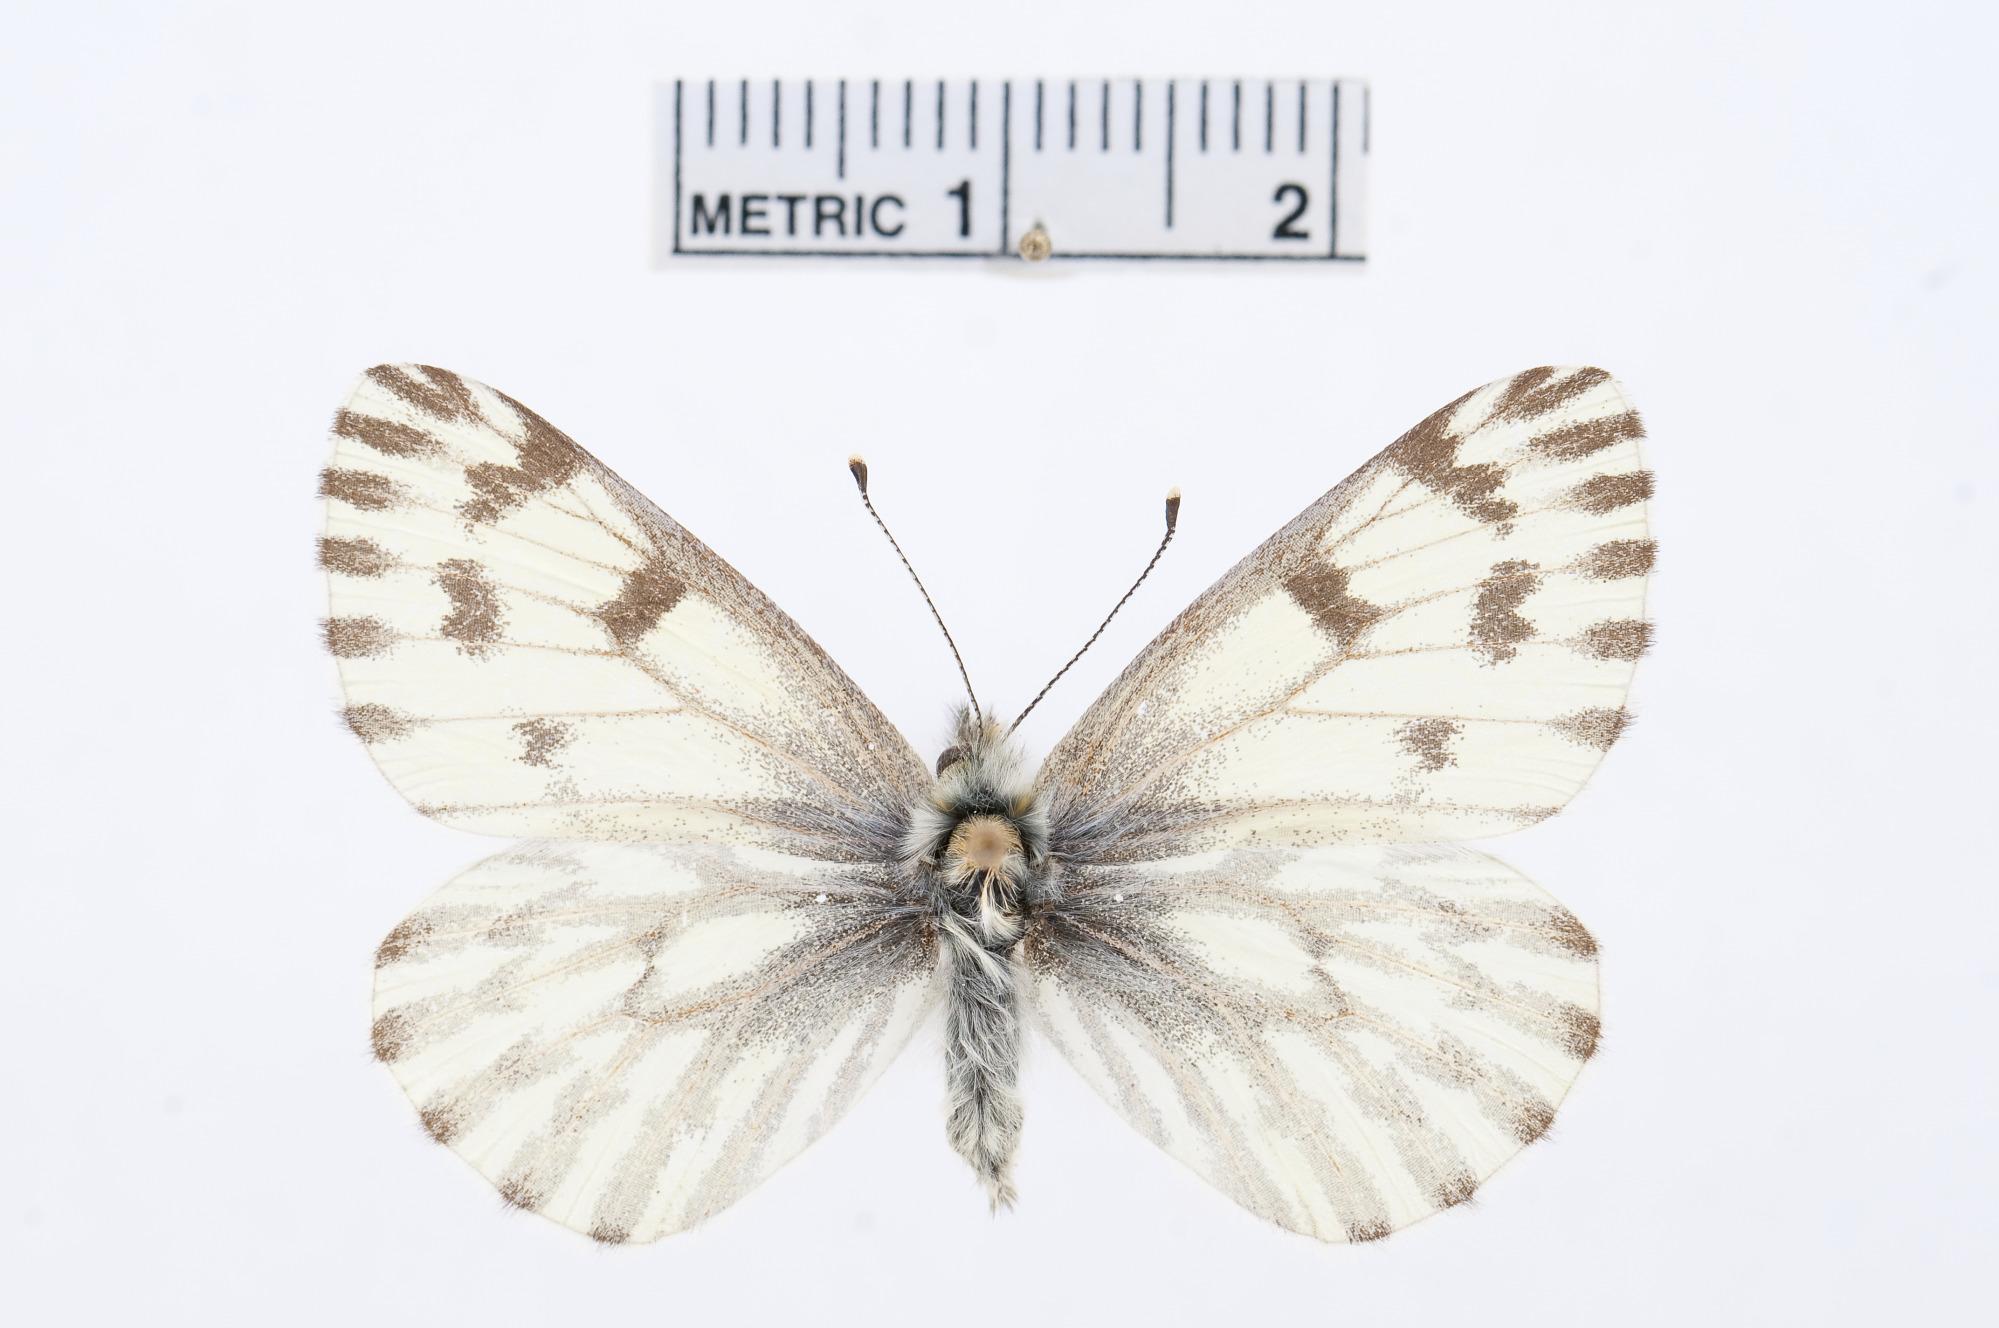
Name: Pontia sisymbrii
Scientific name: Pontia sisymbrii
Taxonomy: Animalia, Arthropoda, Hexapoda, Insecta, Lepidoptera, Pieridae, Pierinae